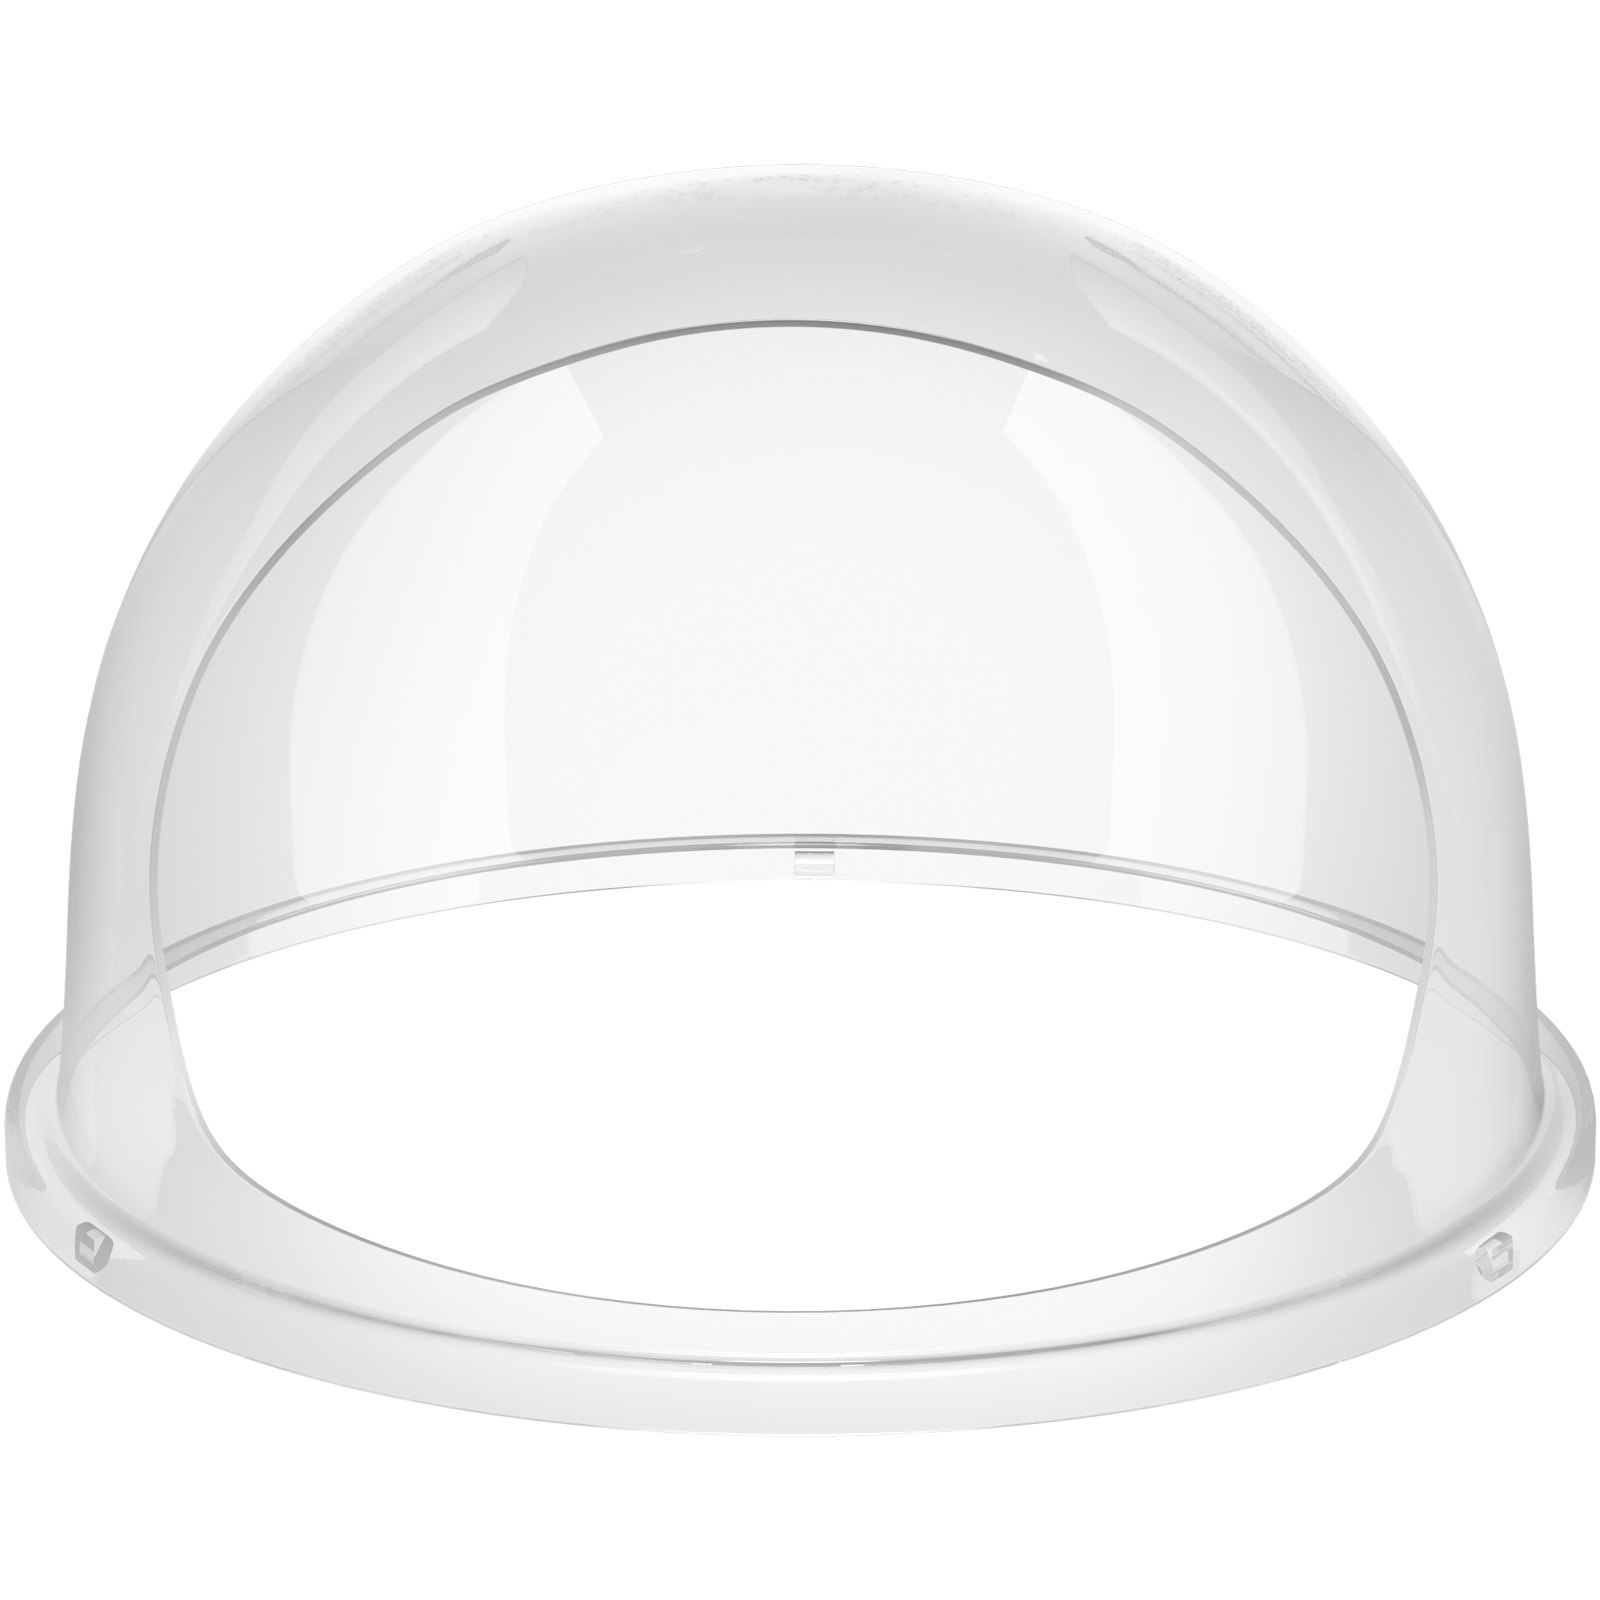
VEVOR Candy Machine Bubble Shield 20.5 Inch Clear Plastic Cotton Candy Cover for Commercial Candy Maker Machine
Product Features Reasonable Size This 21-inch diameter top dome has an ideal diameter to fit most cotton candy machines with an approximate 19.7"-21" diameter bowl. High-quality Material Our cotton candy machine cover adopts a thickened acrylic coating for high impact resistance, providing strength, durability, and keeping it from cracking and rusting. Practical Functions Our cotton candy machine dome cover offers easy one-hand operation. On one hand, it can keep out dirty objects and stop children from being injured by reaching into the cotton candy machine. On the other hand, it can also avoid the inside cotton candy from flying out of the machine due to sugar overload. Besides, the cut-out front serving section allows you to produce and take out the cotton candy effortlessly. Clear Visibility The transparent design allows the customers to clearly observe the making process and increases their desire for a finished marshmallow. Moreover, thanks to this visible cover, it is convenient for you to make cotton candy. Easy To Install This cover comes completely assembled. The simple structure and bottom slot design make installing the cover on your cotton candy machine quick and easy. Additionally, it can also be detached for convenient storage and cleanup.
Brand: Awze
Category: Home & Garden > Kitchen & Dining > Kitchen Appliance Accessories > Cotton Candy Machine Accessories